Mason jar

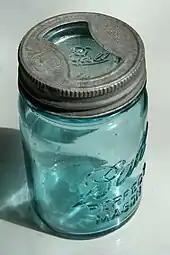
Early closure style, zinc lid over glass liner

The initial form of closure for the glass canning jar was a zinc screw-on cap, the precursor to today's screw-on lids. It usually had a milk-glass liner, but some of the earliest lids may have had transparent glass liners. The cap screwed down onto a rubber ring on the shoulder of the jar, not the lip. Between 1860 and 1900, many other patents were issued for Mason jar improvements and closures. In 1903 Alexander Kerr introduced lids with a permanent rubber seal. His improved design in 1915 used the modern design. Jars are closed with two-piece metal lids that seal on the rim. The jar lid has a rubber or rubber-like sealing surface and is held in place by a separate metal band.